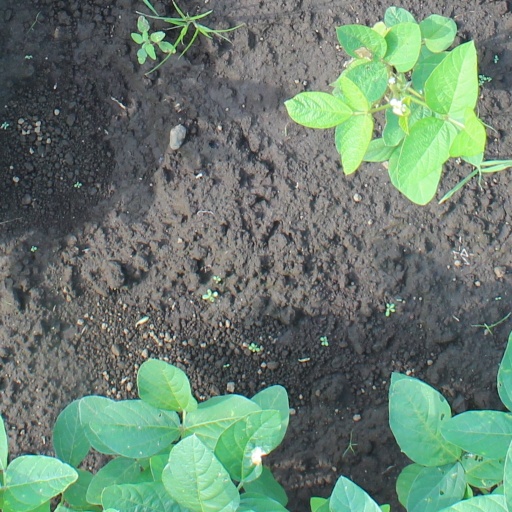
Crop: soybean